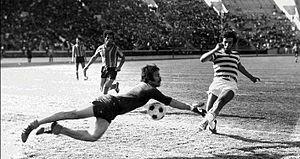
Moncef Khouini (Club africain) a marqué le seul but face à Mokhtar Gabsi (Espérance sportive de Tunis), derby terminé par 1-0
Le Club africain ou Club Africain selon l'usage tunisien est un club de football tunisien basé à Tunis. Le club est l'une des sections fondatrices du club omnisports homonyme, le Club africain, fondé en 1920 dans le quartier de Bab Jedid. Connu sous le surnom d'Al Ifriki, l'équipe de football première évolue en championnat de Tunisie.
Le derby tunisois oppose les deux grands clubs de football de Tunis, capitale de la Tunisie, que sont l'Espérance sportive de Tunis et le Club africain. Il existe également le « derbietto » qui oppose l'un de ces deux clubs au troisième club de Tunis, le Stade tunisien.